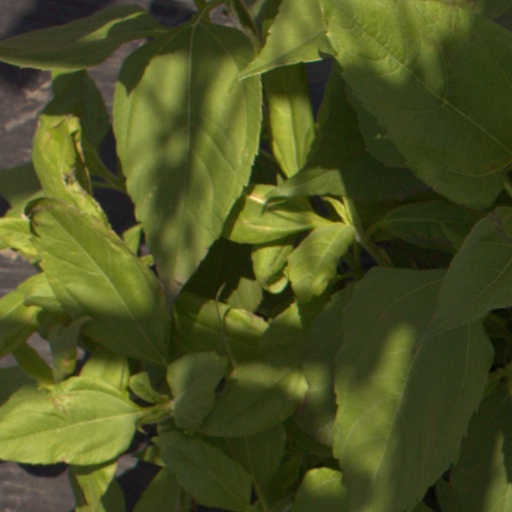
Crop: Jerusalem artichoke